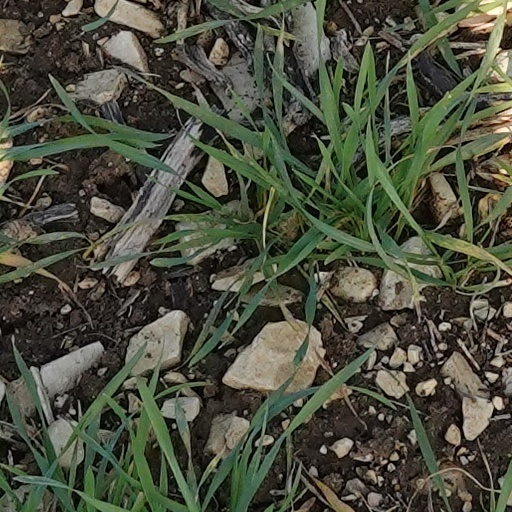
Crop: wheat